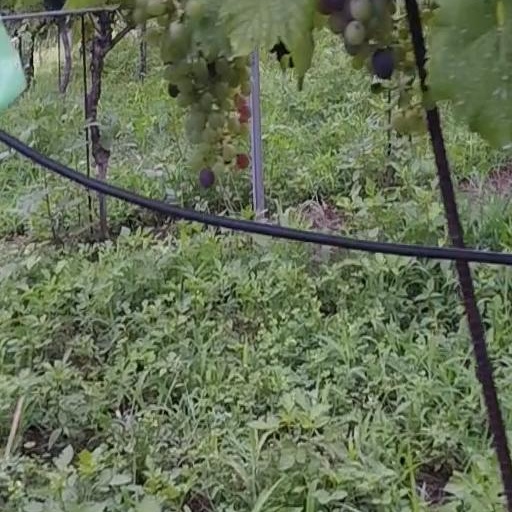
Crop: grape